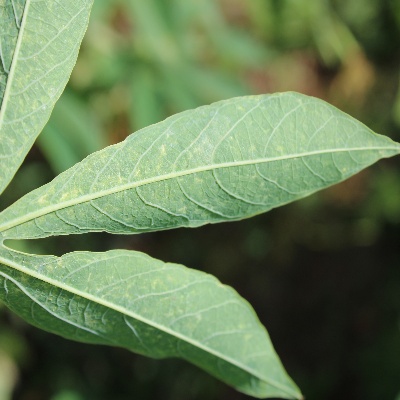
Crop: Cassava
Condition: green mite